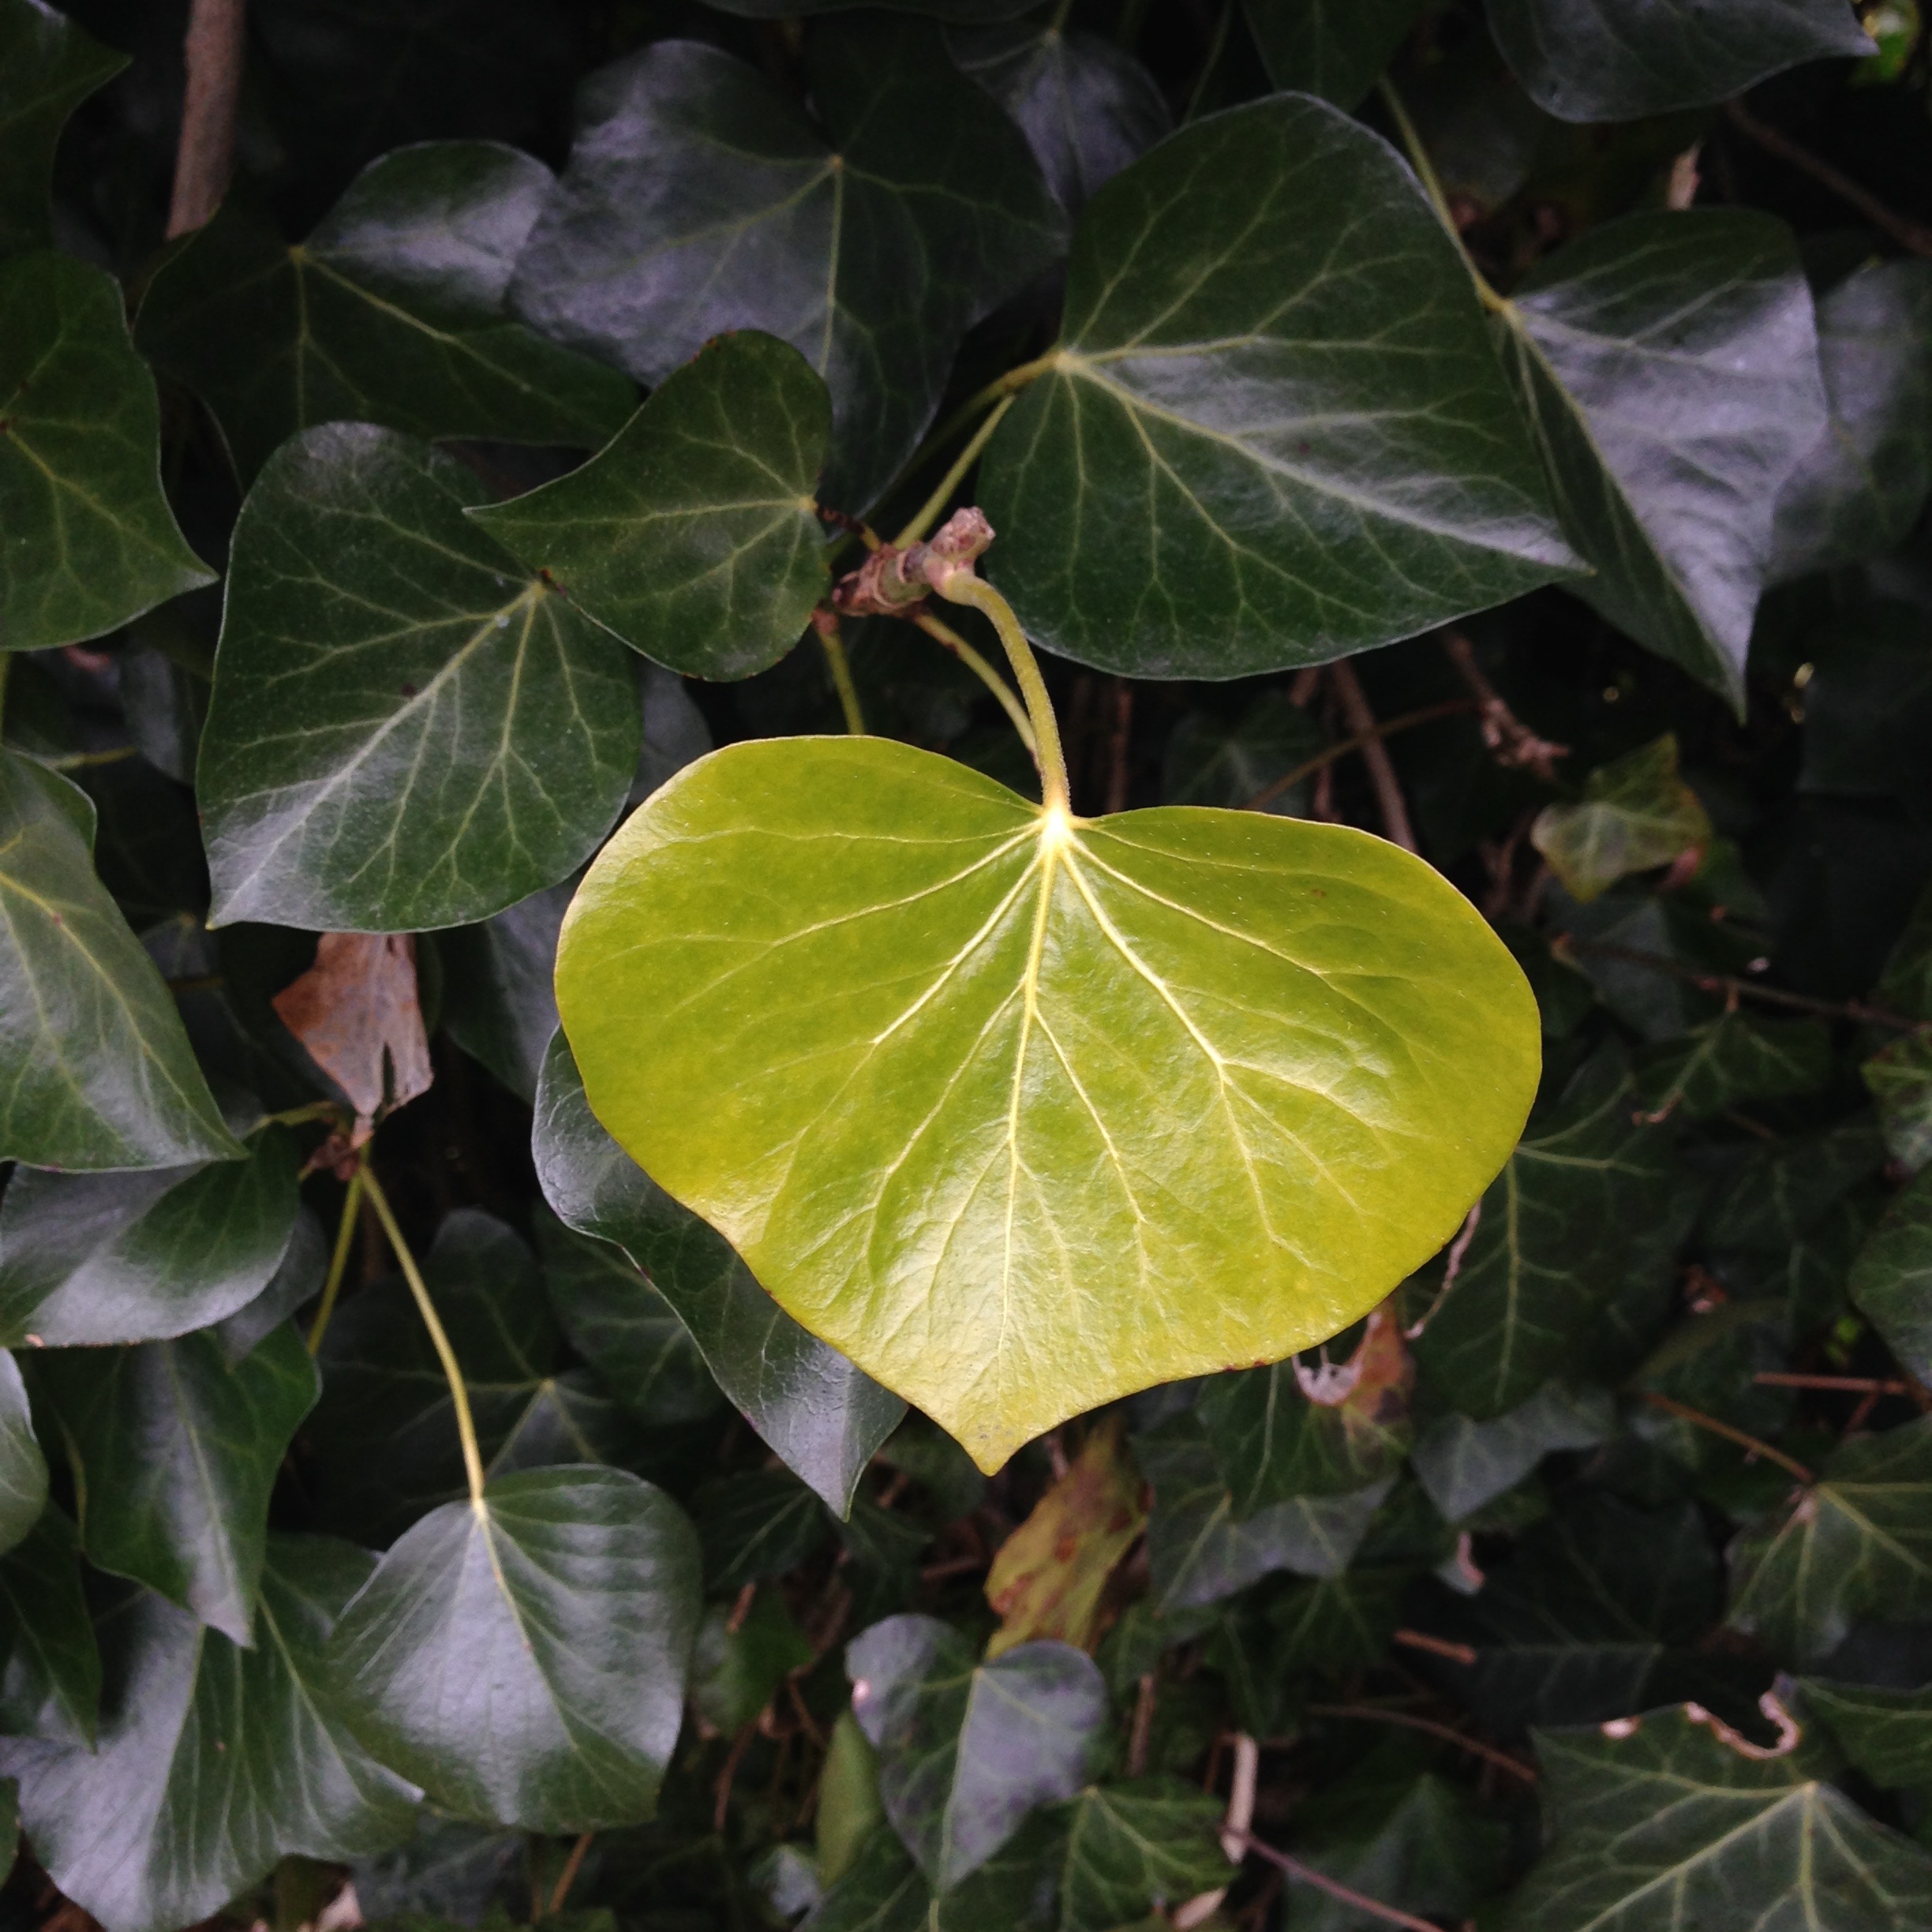
tree, nature, structure, plant, leaf, flower, green, produce, ivy, botany, flora, sheet, leaves, shrub, deciduous, flowering plant, woody plant, land plant, apiales